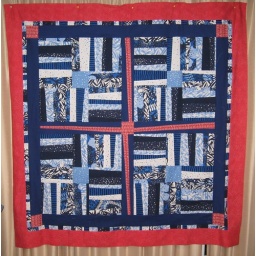
whackie girl in blue